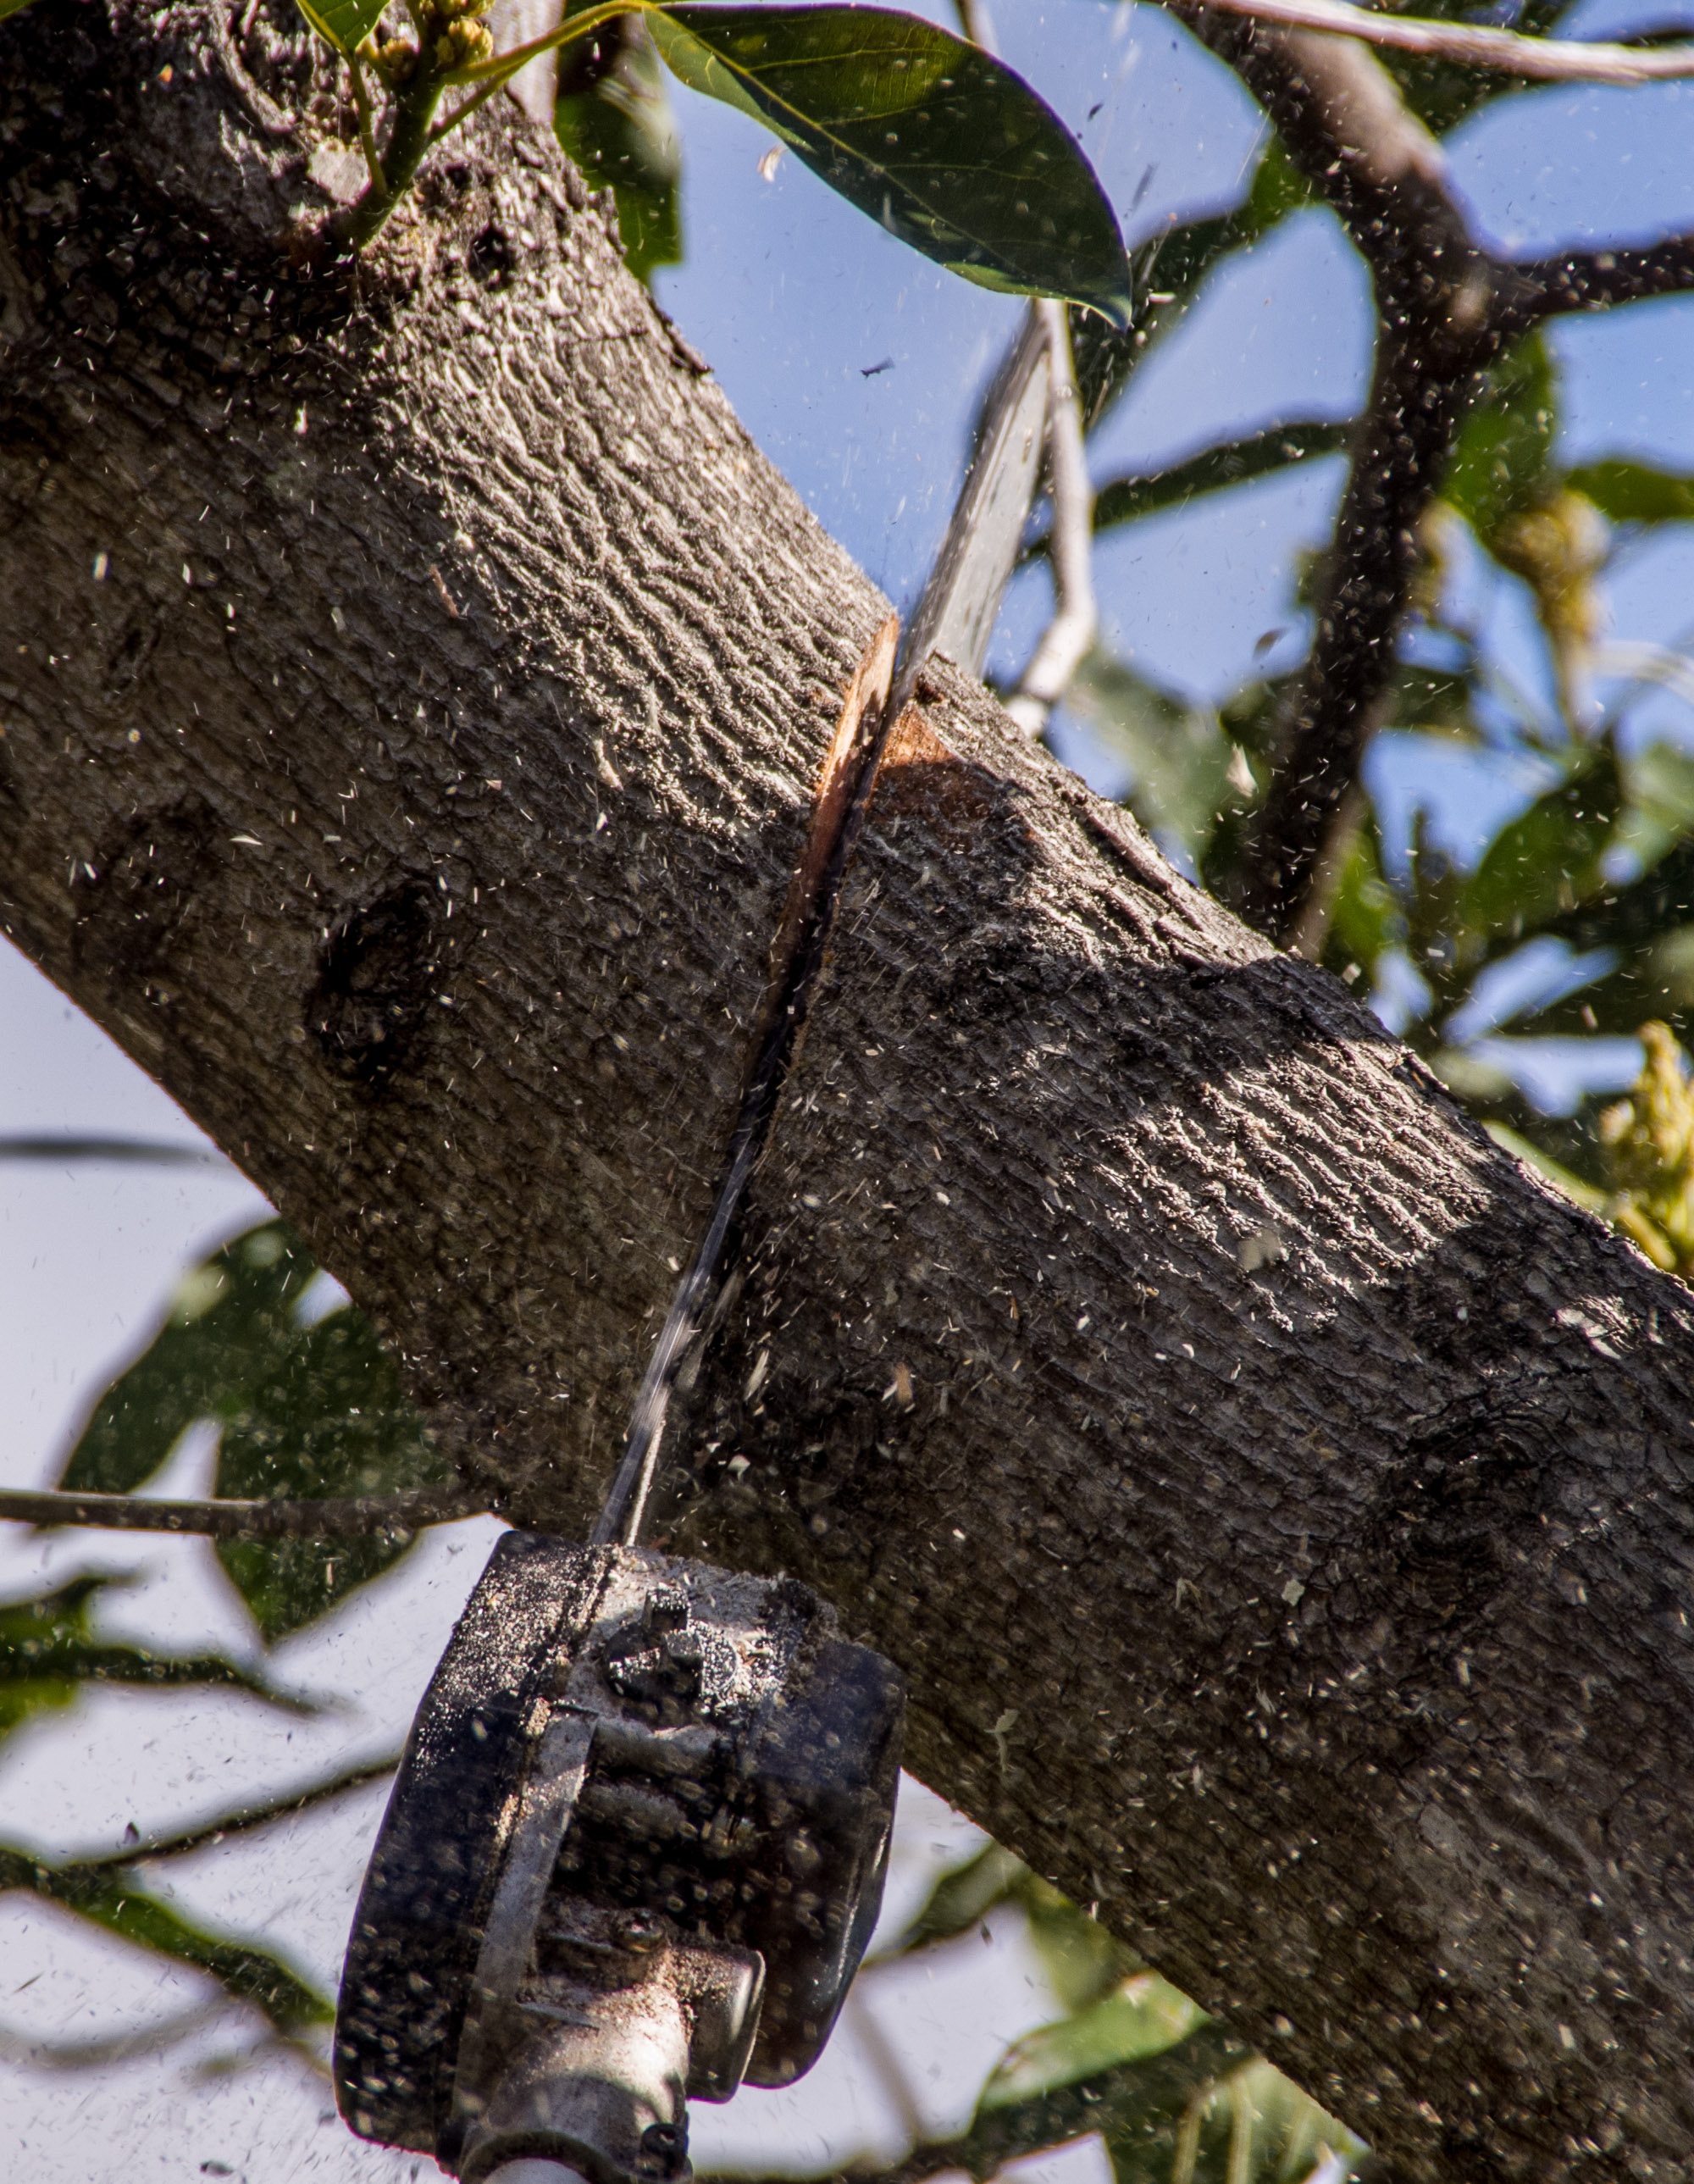
tree, nature, branch, bird, leaf, flower, trunk, tool, wildlife, insect, fauna, saw, cutting, power, chainsaw, pruning, woody plant, lopping